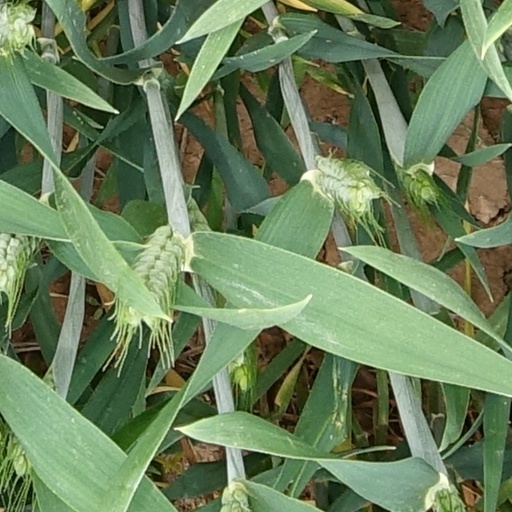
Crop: wheat